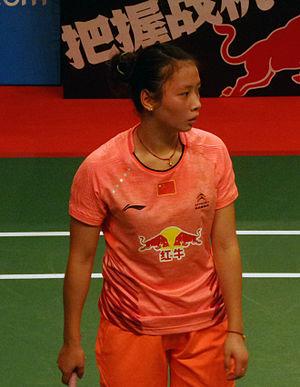
Huang Yaqiong, née le 28 février 1994 dans la province de Zhejiang est une joueuse de badminton chinoise, spécialiste du double.